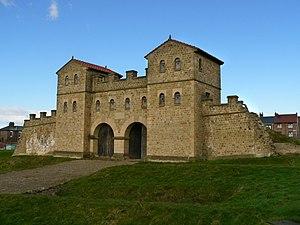
Cette liste des musées du Tyne and Wear, Angleterre contient des musées qui sont définis dans ce contexte comme des institutions qui recueillent et soignent des objets d'intérêt culturel, artistique, scientifique ou historique. leurs collections ou expositions connexes disponibles pour la consultation publique. Sont également inclus les galeries d'art à but non lucratif et les galeries d'art universitaires. Les musées qui n'existent que dans le cyberespace ne sont pas inclus.